Kuo Tai-yuan

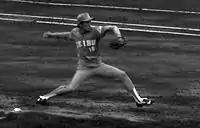
Kuo with Seibu Lions in 1990

As a rookie, Kuo immediately gained a position in Seibu Lion's starting rotation and no-hit the Nippon Ham Fighters on June 4, 1985, less than 2 months after his debut, and is the first international player to achieve so in the Pacific League history. Kuo's other notable achievements during his NPB career included: